Mala Rijeka Viaduct

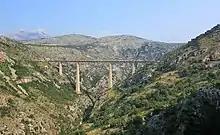

When constructed it was the highest railway bridge in the world, surpassing the record height previously held by the Fades viaduct in France. It held the record until 2001 when the Beipan River Shuibai Railway Bridge, a concrete arch bridge, was completed in Guizhou, China. Multiple railway bridges under construction in China will also be higher.